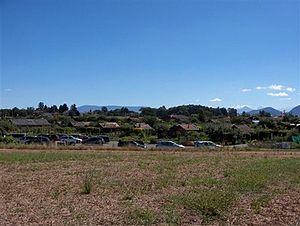
Montfleury vu de l'extérieure